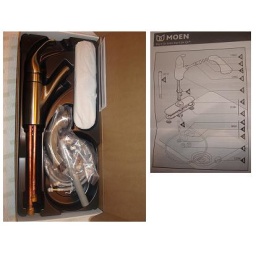
Brand-new in the box stainless steel kitchen Faucet with spray extension. In stores for $330.00, asking only $115.00